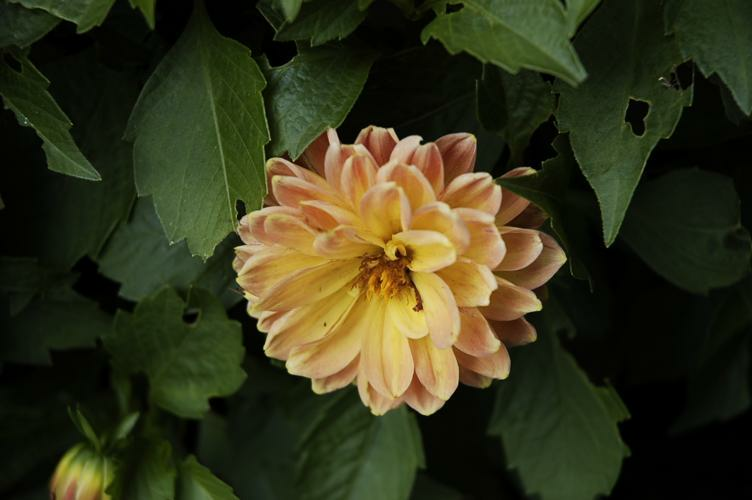
Flower: pink-yellow dahlia?